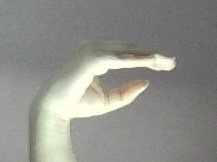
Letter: jeem